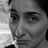
Emotion: sad